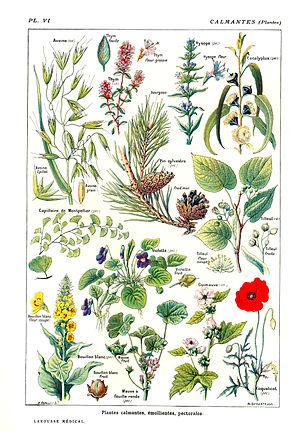
Plantes calmantes, èmollientes, pectorales. p.175 Larousse Medical Illustré, Paris, 1912. Galtier-Boissière (org.)